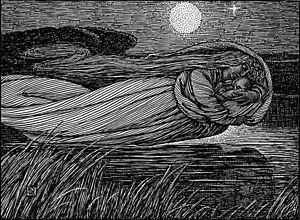
La fée, être légendaire issu des croyances populaires, est abondamment représentée dans l'art et la littérature. Les premières remontent à l'Occident médiéval, époque qui voit la naissance littéraire des fées Morgane, Viviane, ou encore Mélusine, toutes issues de traditions orales plus anciennes, grâce à des auteurs comme Marie de France et Chrétien de Troyes. Leur succès est éclipsé par les thèmes de la mythologie greco-romaine à l'arrivée de la Renaissance, mais les fées connaissent à nouveau une vague de popularité grâce au Songe d'une nuit d'été de William Shakespeare à la fin du XVIᵉ siècle, puis dans les contes de fées des XVIIᵉ et XVIIIᵉ siècles. Au XIXᵉ, le romantisme littéraire, et la renaissance celtique profitent à nouveau aux fées. La collecte des traditions folkloriques, l'intérêt pour les mythes, contes et légendes gagnent toute l'Europe, de même que les créations originales incluant des personnages féeriques. L'époque victorienne voit la naissance de la peinture féerique. Le XXᵉ siècle et ses productions « d'une extraordinaire richesse » incluent notamment la fée Clochette, devenue une icône de la culture populaire, mais aussi de nombreux films des studios Disney.
Lancelot du Lac est un personnage du cycle des romans de la Table ronde et une figure emblématique de l'amour courtois. Apparu à la fin du XIIᵉ siècle dans les œuvres de Chrétien de Troyes et d'Ulrich von Zatzikhoven, il devient rapidement l’un des personnages centraux de la légende arthurienne, notamment dans le roman de chevalerie dit Lancelot en prose ou Lancelot-Graal, écrit au XIIIᵉ siècle.
Lanzelet est un roman du cycle arthurien en moyen haut-allemand écrit vers 1200 par l'auteur de langue allemande Ulrich von Zatzikhoven. Composé de 9 444 vers, le roman raconte l'histoire et les aventures du chevalier Lanzelet. Il est le premier roman allemand de Lancelot, les autres grands auteurs médiévaux allemands comme Walther von der Vogelweide, Hartmann von Aue et Wolfram von Eschenbach ayant rédigé leurs œuvres sur d'autres thèmes.
La fée Viviane ou la Dame du Lac est un personnage mythique des légendes arthuriennes qui donne l'épée Excalibur au roi Arthur, guide le roi mourant vers Avalon après la bataille de Camlann, enchante Merlin, et éduque Lancelot du Lac après la mort de son père et la folie de sa mère. Les différents auteurs et copistes de la légende arthurienne ont donné à la Dame du Lac divers noms tels que Viviane, Niniane, Nyneve ou Nimue.